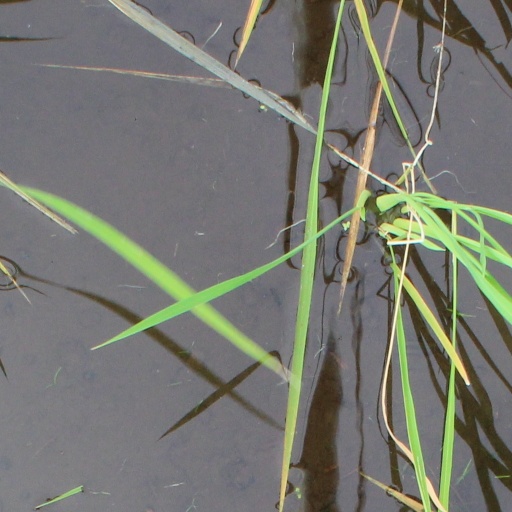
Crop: rice